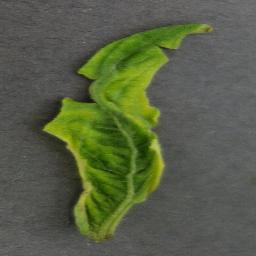
Label: Tomato___Tomato_Yellow_Leaf_Curl_Virus